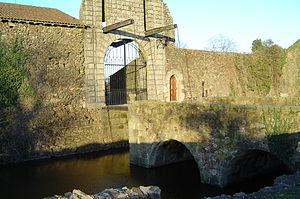
Portail du château de la Sévrie. Situé en Anjou jusqu'à la Révolution, ce château est maintenant sur le territoire de Saint-Aubin-de-Baubigné (aujourd'hui rattachée à la commune de Mauléon, dans les Deux-Sèvres, en France).
Les Cerqueux est une commune française située dans le département de Maine-et-Loire, en région Pays de la Loire.